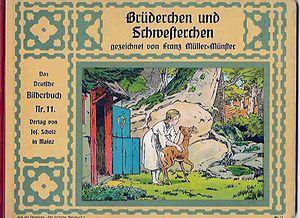
Frérot et Sœurette ou Petit-Frère et Petite-Sœur est un conte populaire allemand recueilli par les frères Grimm dans le premier volume de Contes de l'enfance et du foyer. En Russie, Alionouchka et Ivanouchka constitue une autre version de ce conte.
Alionouchka et Ivanouchka est un conte slave oriental très connu, qui figure en quatre versions dans les Contes populaires russes d'Alexandre Afanassiev. Il est proche du conte de Grimm intitulé Brüderchen und Schwesterchen (Frérot et Sœurette).